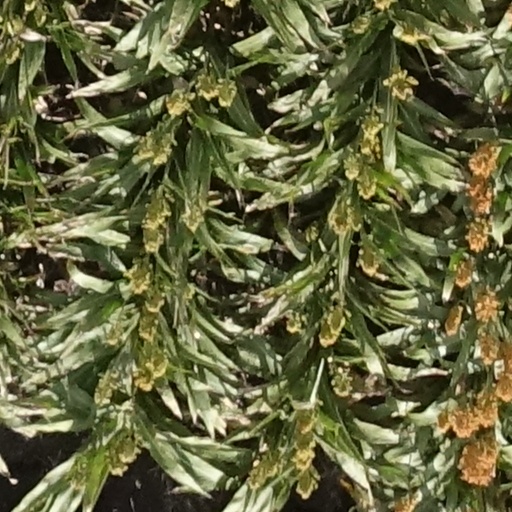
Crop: sorghum